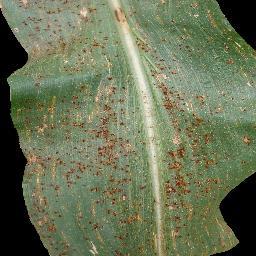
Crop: corn
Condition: (maize)_common_rust